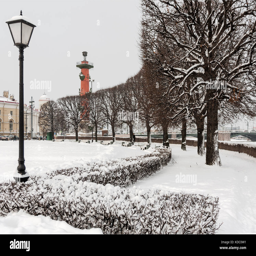
touristic landmark : rostral column and a park with silhouettes of trees and lantern